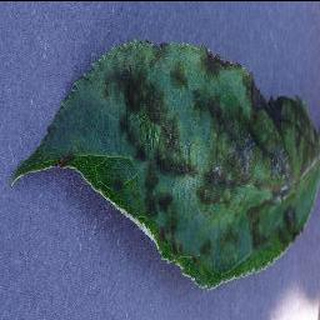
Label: apple_apple_scab